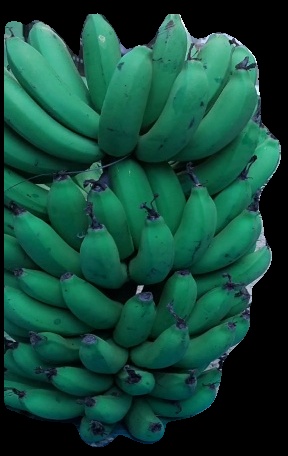
Variety: pachbale
Grade: grade2